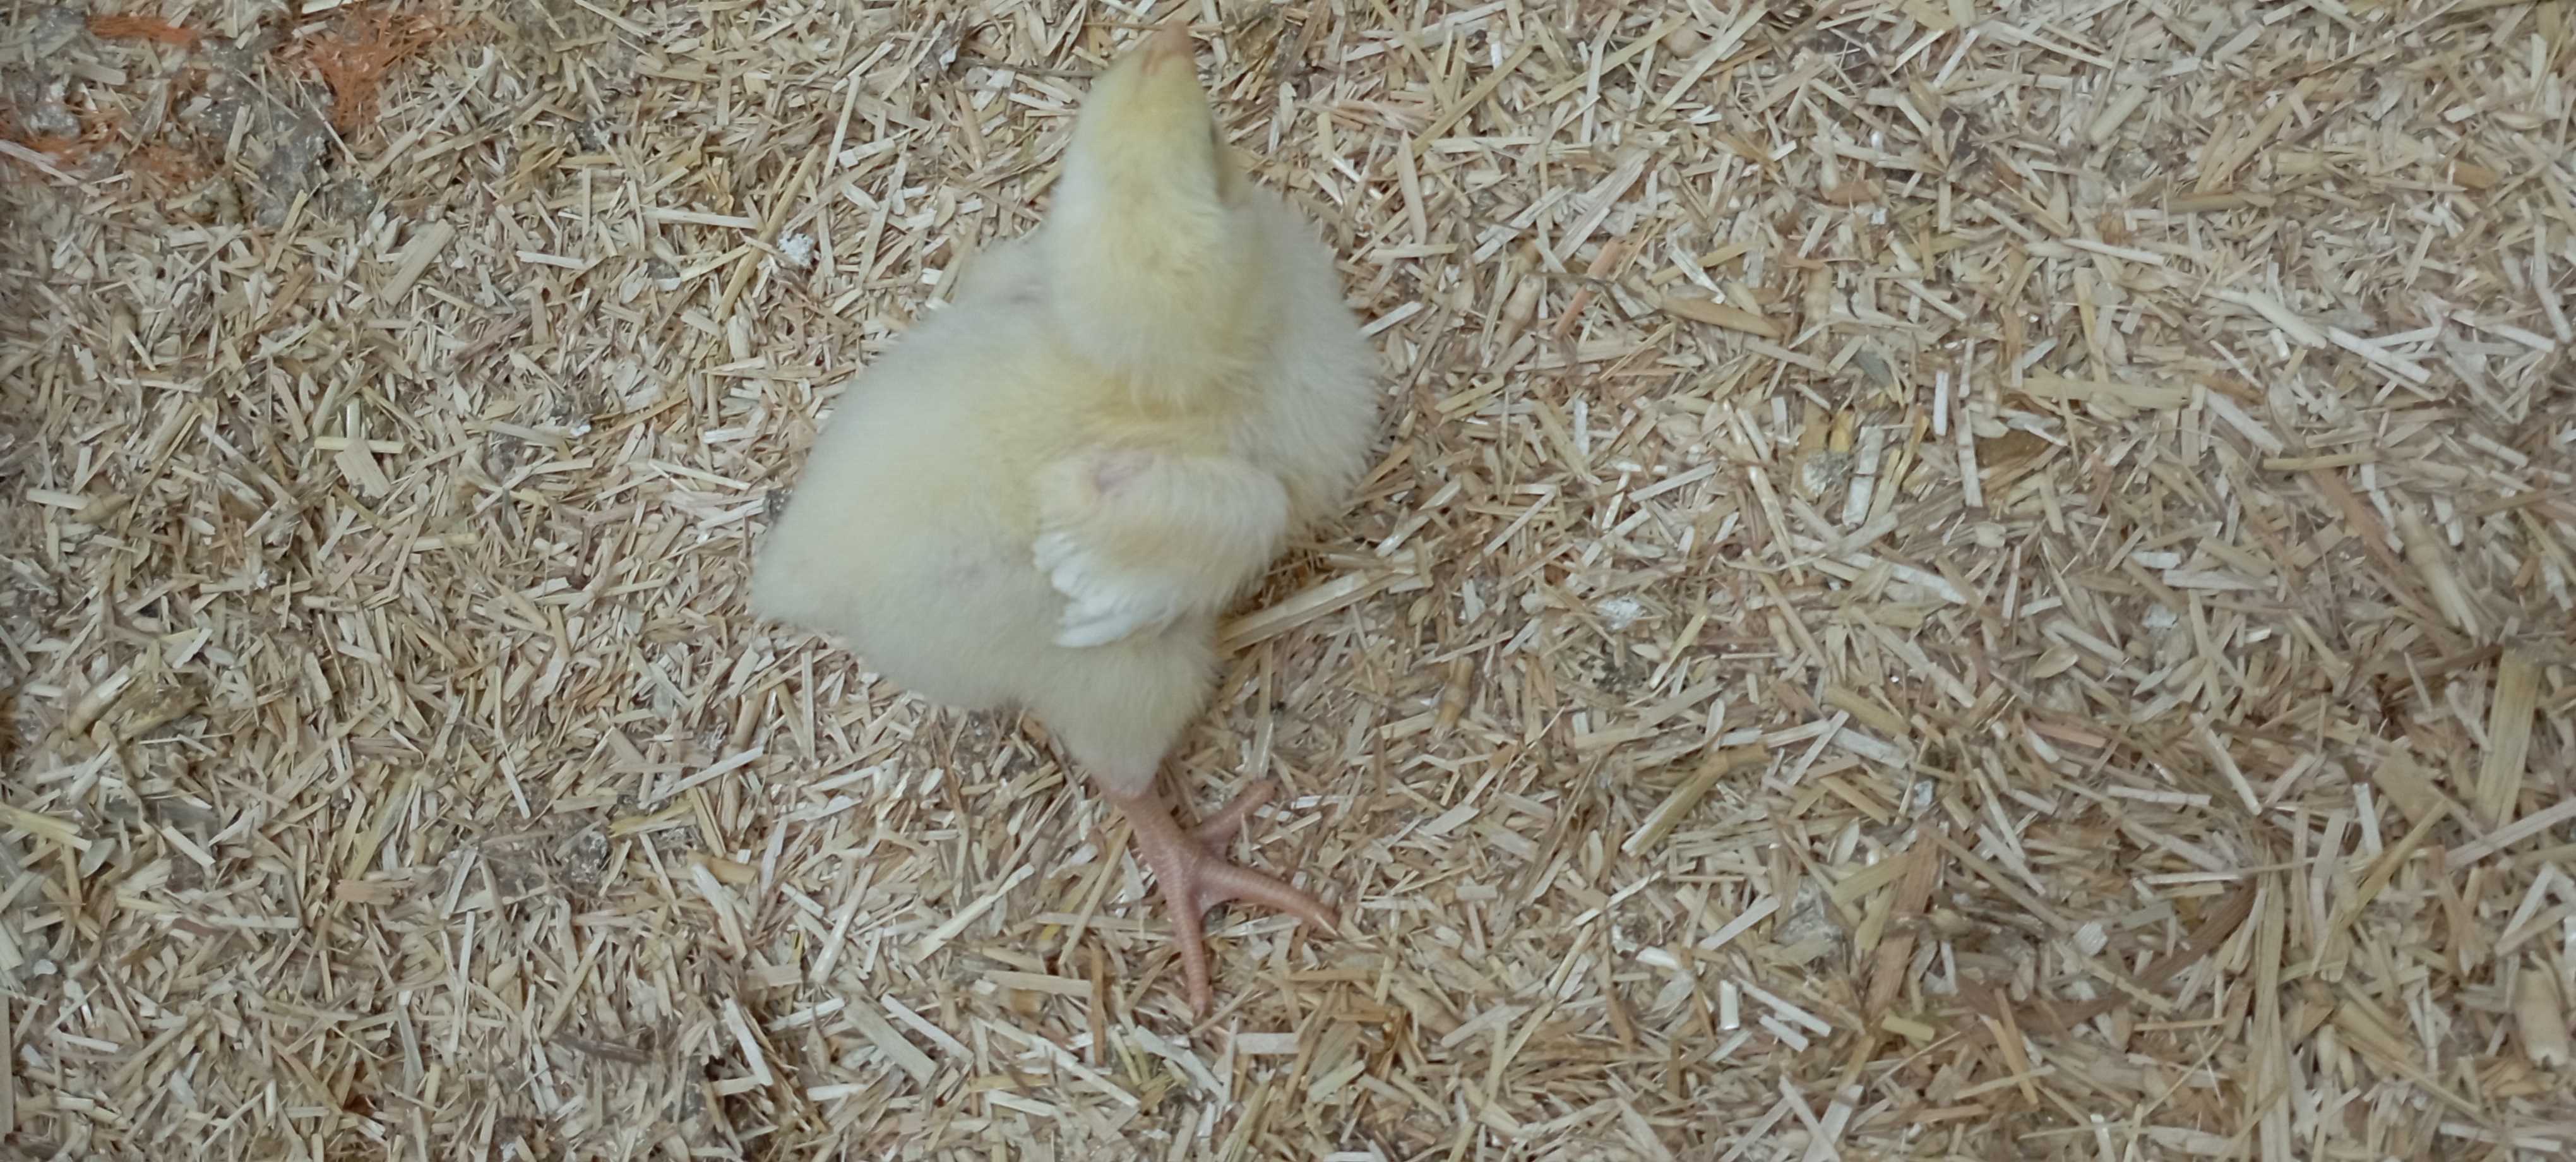
Weight: 163 g